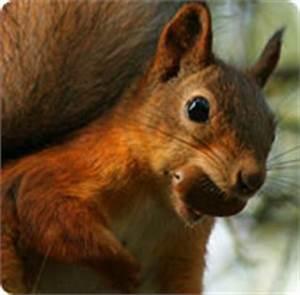
squirrel